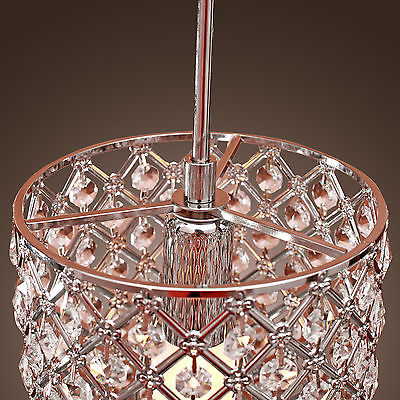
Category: lamp